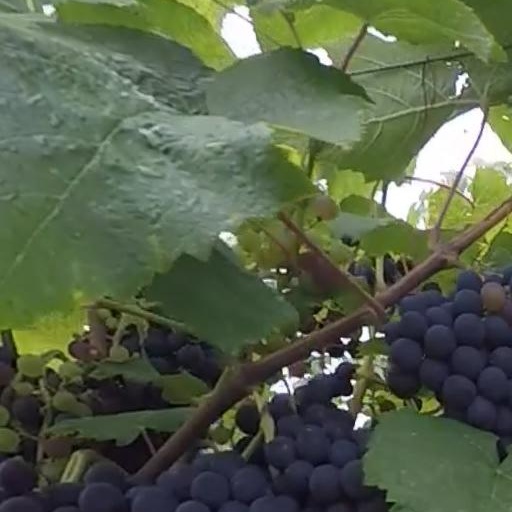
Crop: grape